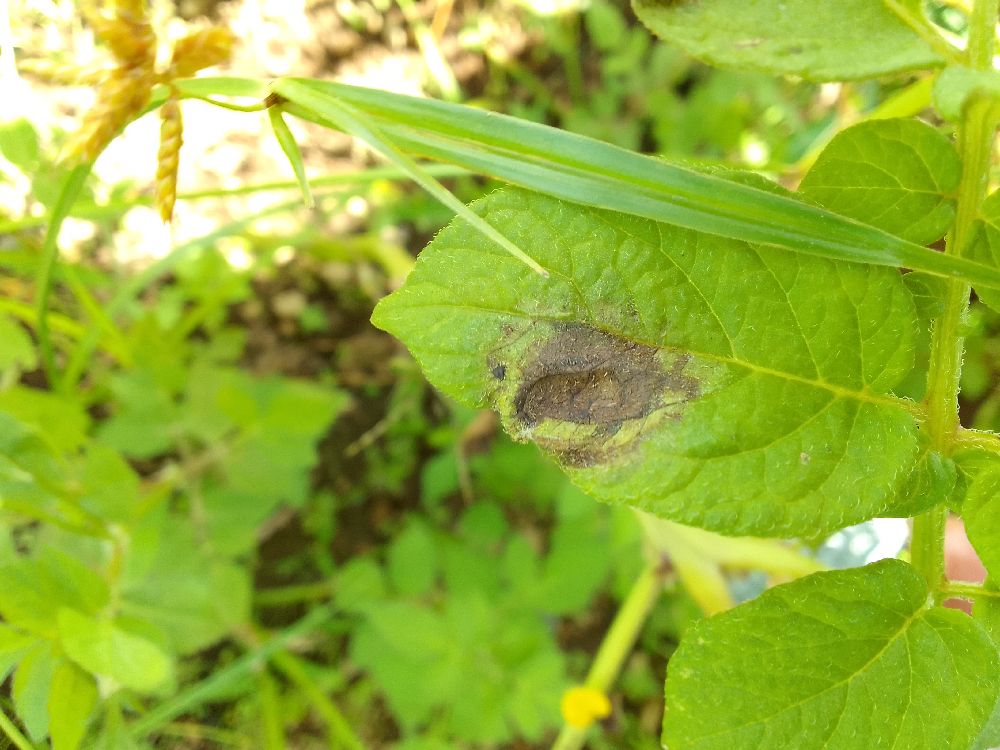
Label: Late blight